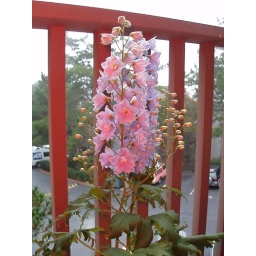
Some flowers on my deck, taken with a red filter over the flash.